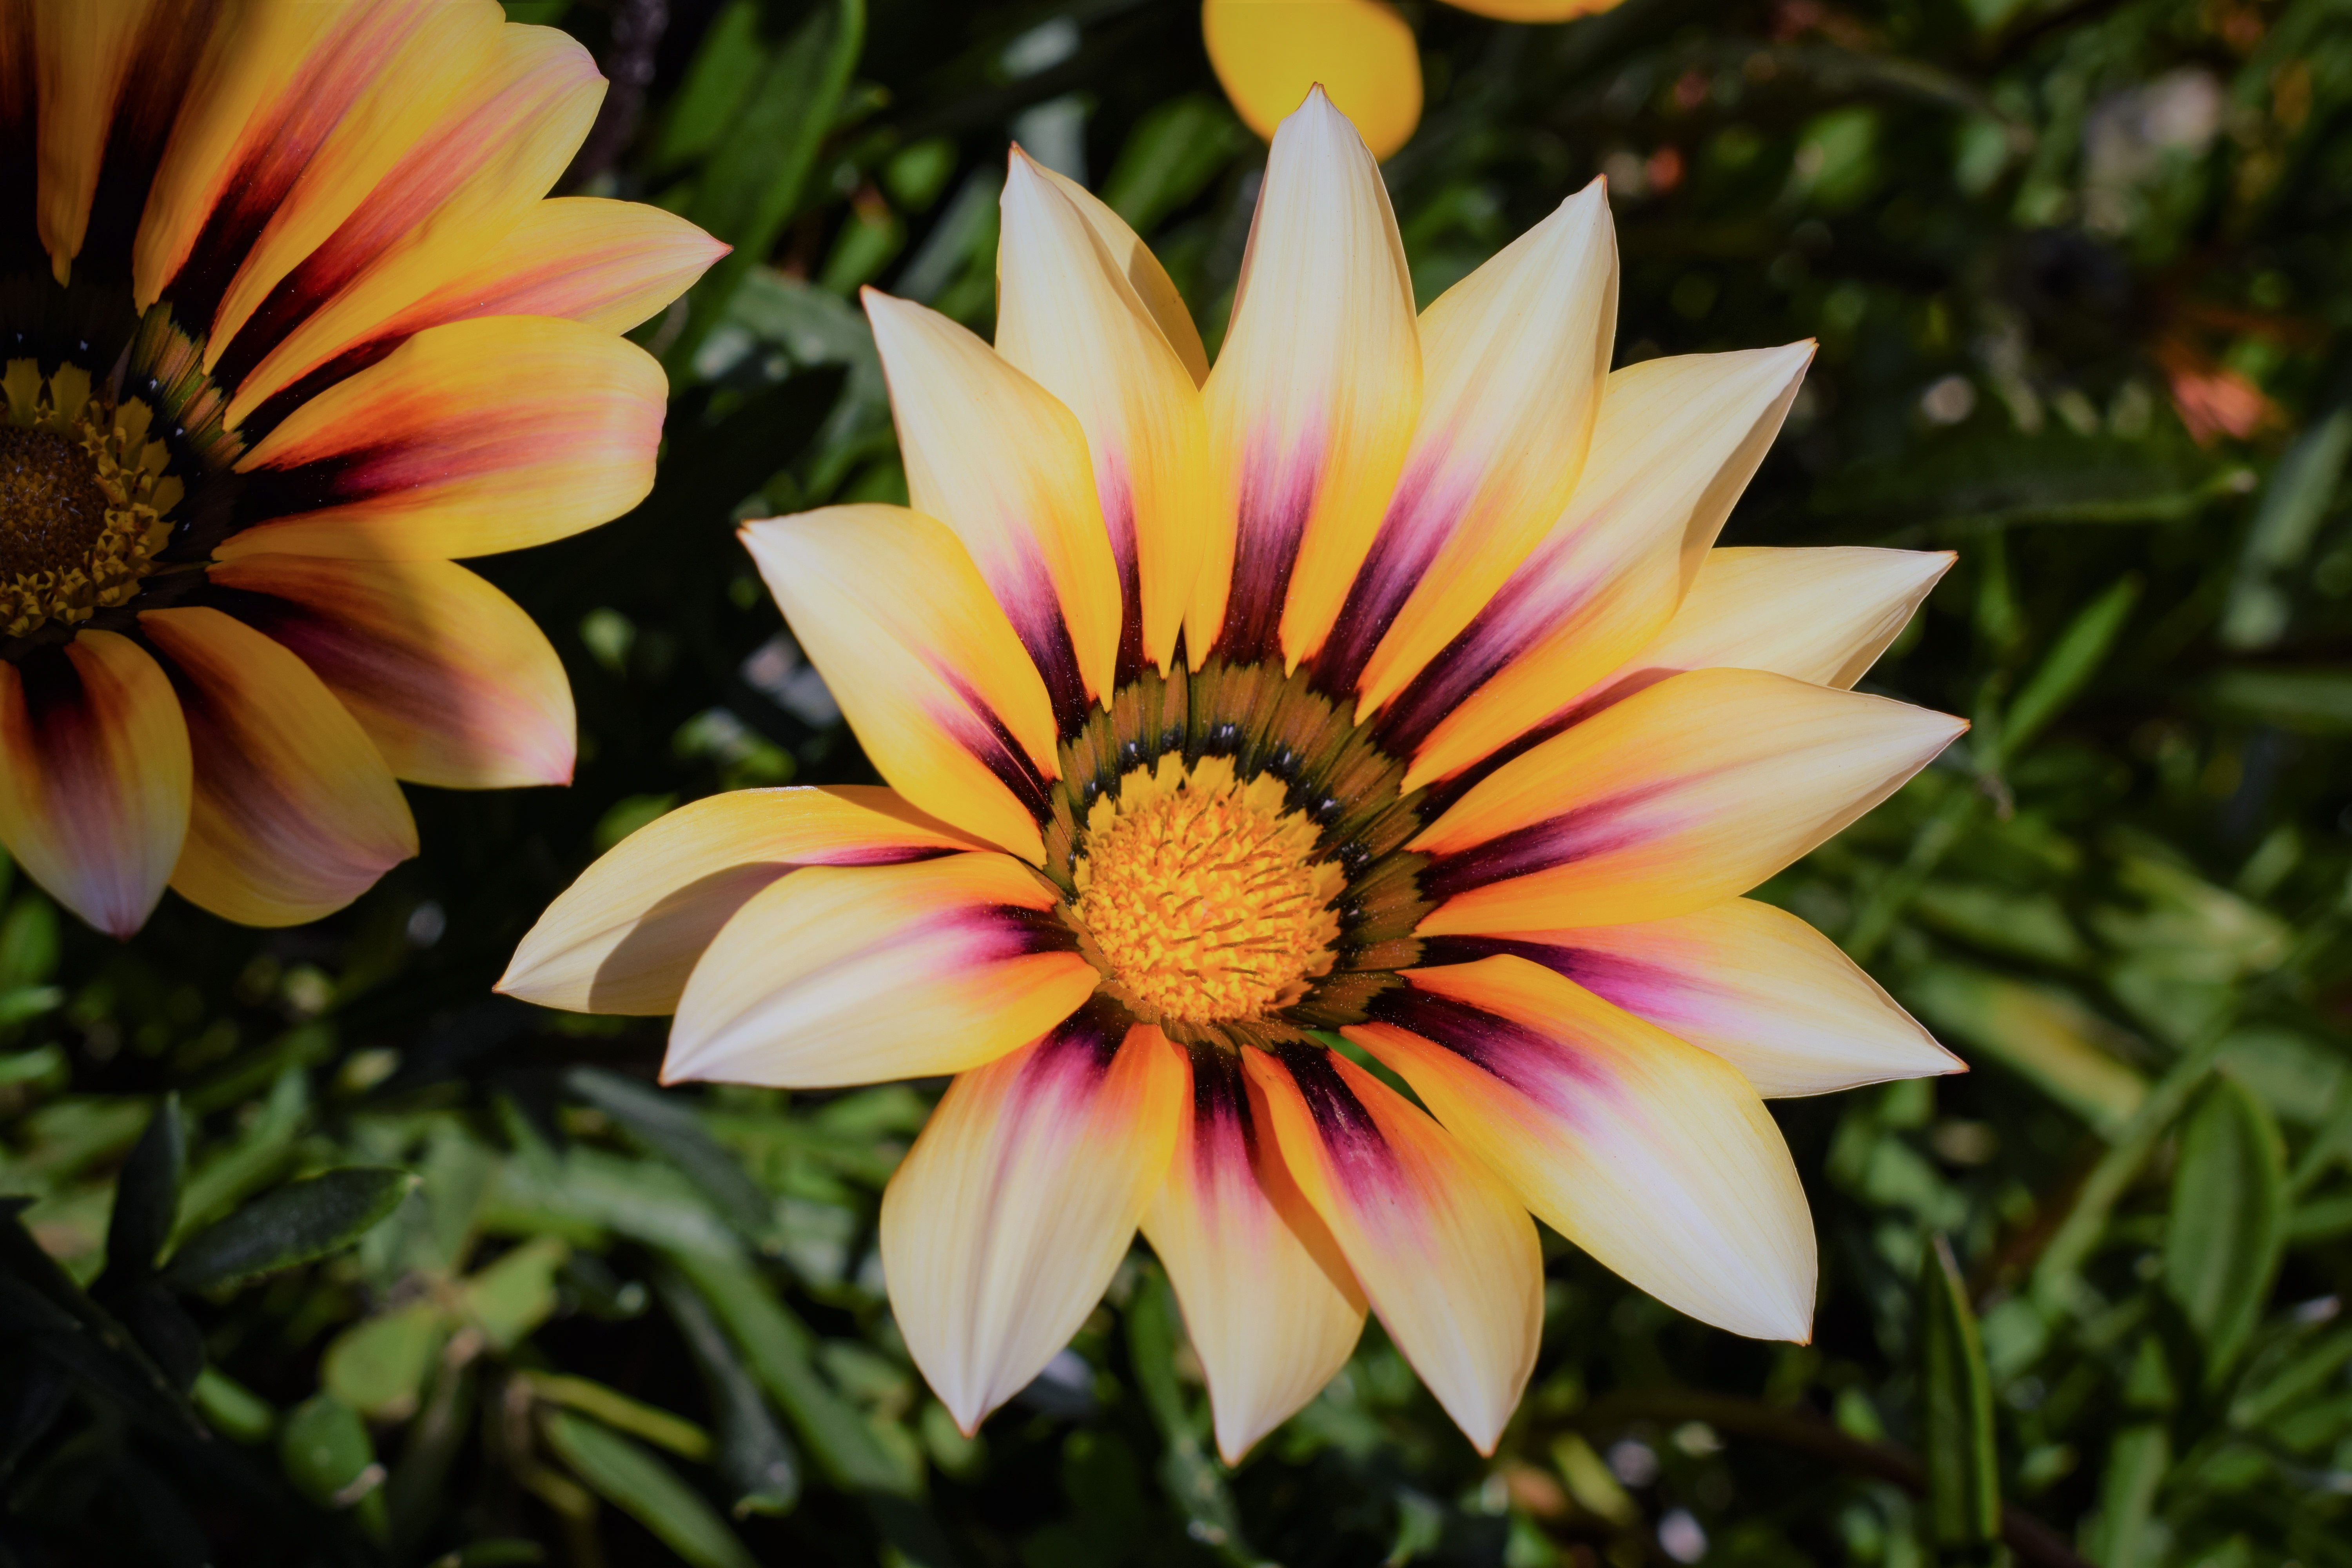
nature, blossom, plant, flower, petal, bloom, floral, spring, botany, colorful, yellow, garden, flora, wildflower, close up, gazania, cyprus, macro photography, dherynia, flowering plant, daisy family, land plant